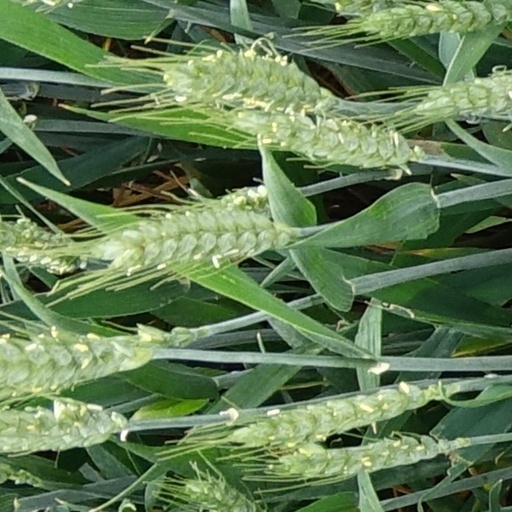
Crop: wheat